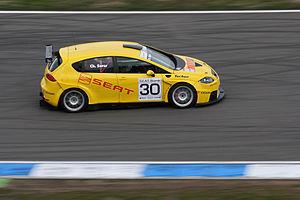
Christina Surer au volant d'une voiture Seat León racing.
Christina Surer, née Bönzli, le 26 mars 1974 à Bâle, est une pilote de course automobile suisse et présentatrice de télévision.